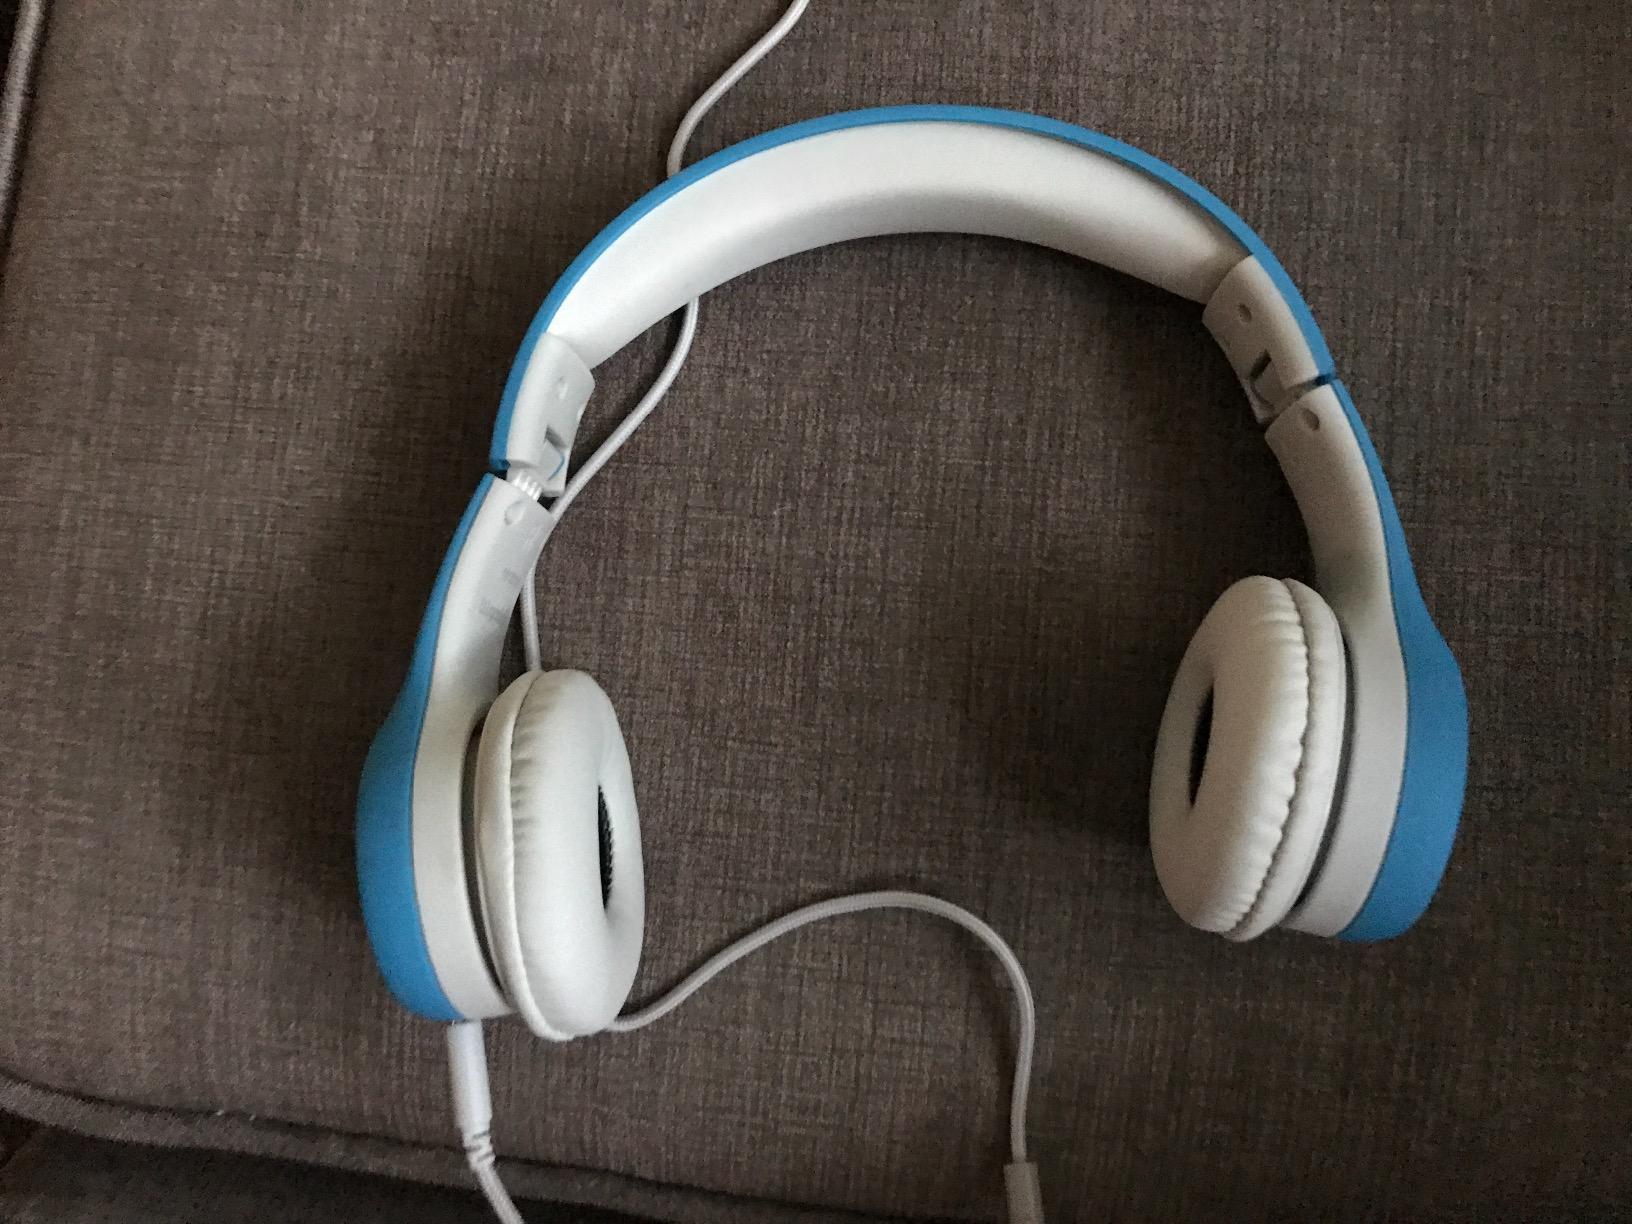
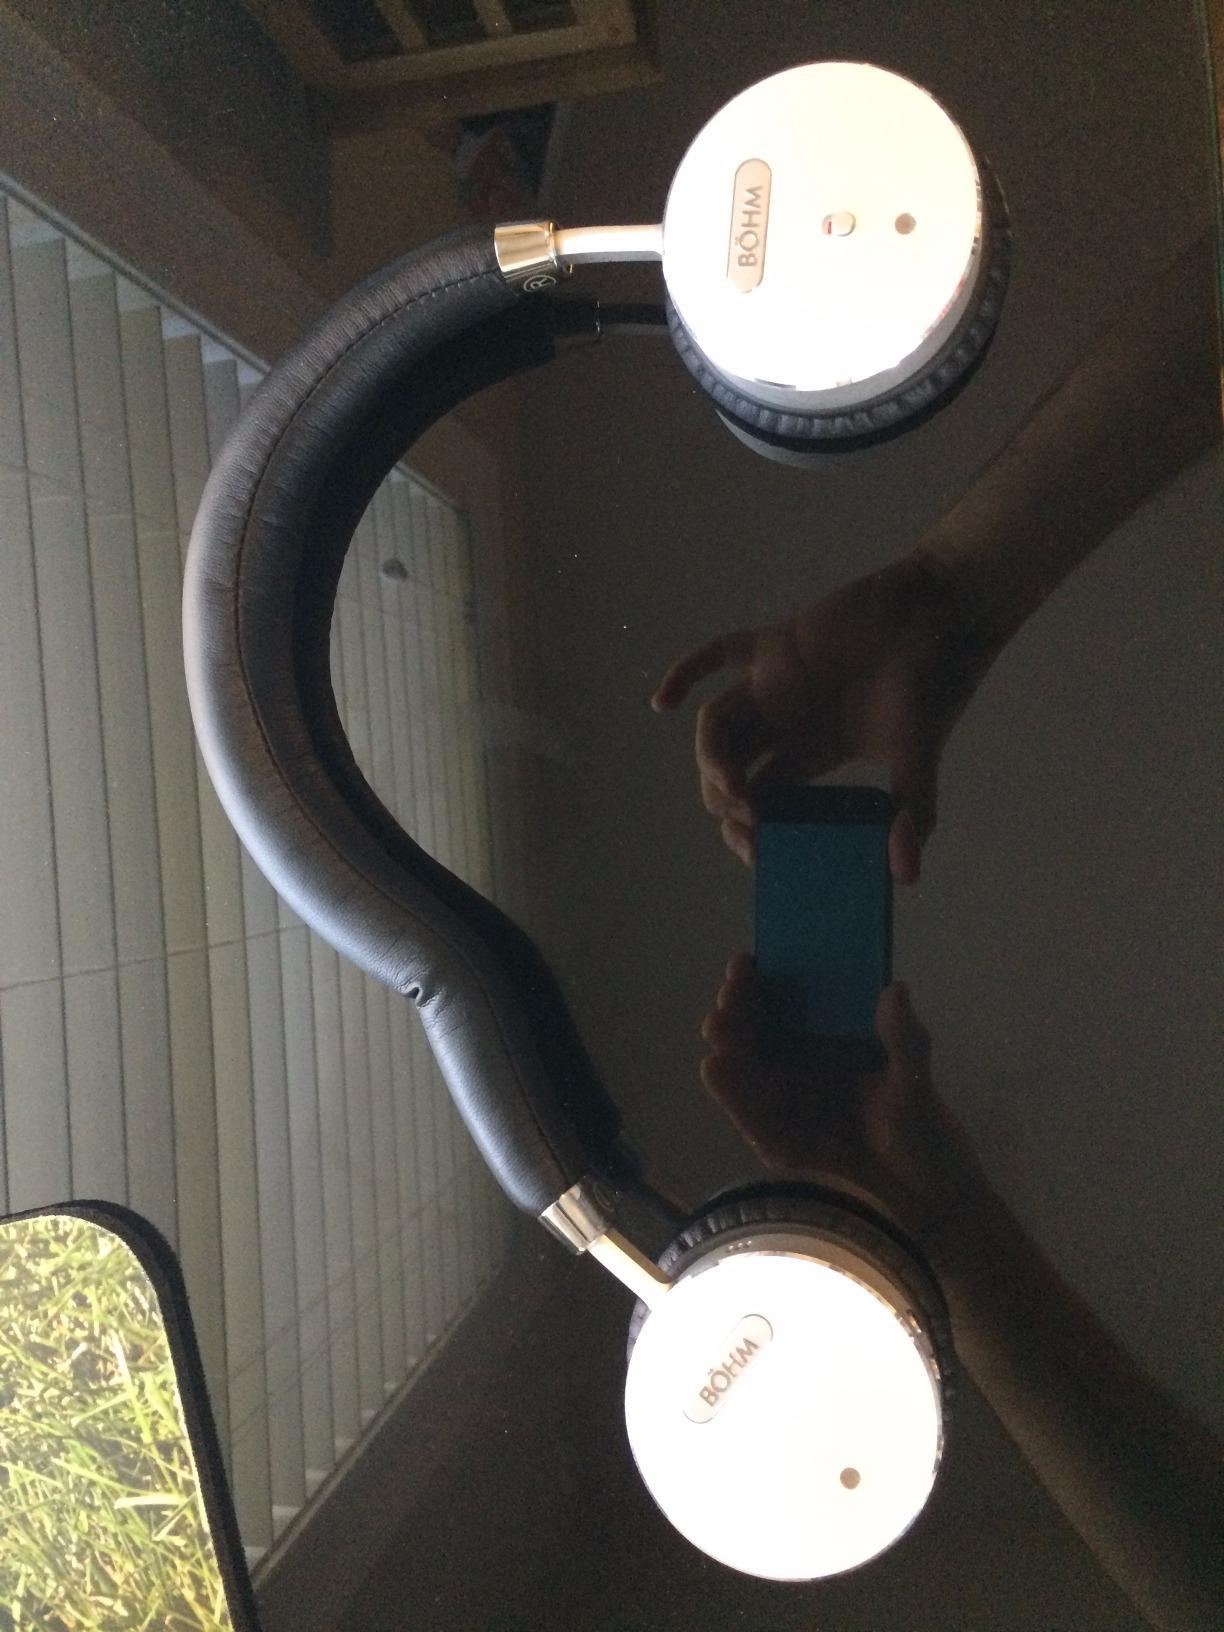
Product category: headphones
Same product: no